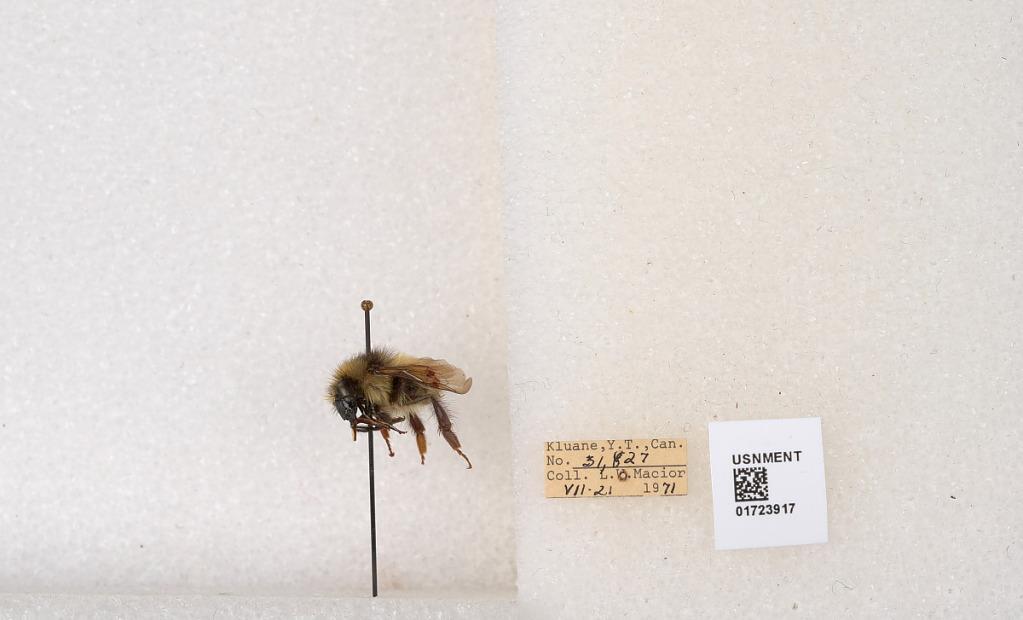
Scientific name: Bombus flavifrons Cresson
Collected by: L. Macior
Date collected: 1971-7-21
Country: Canada
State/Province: Yukon Territory
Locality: Kluane National Park and Reserve
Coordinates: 60.7493, -139.504